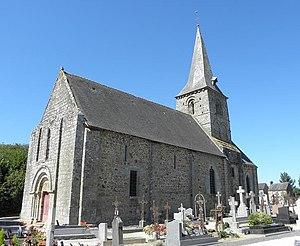
Vue méridionale de l'église Saint-Loup à Saint-Loup (50).
Cet article recense les monuments historiques situés dans l'arrondissement d'Avranches, dans le département de la Manche.
Saint-Loup est une commune française, située dans le département de la Manche en région Normandie, peuplée de 708 habitants.